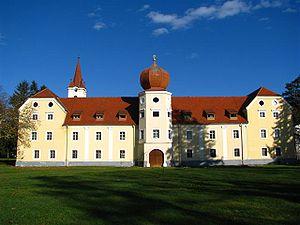
Kutjevo est un village et une municipalité située en Slavonie, dans le comitat de Požega-Slavonie, en Croatie. Au recensement de 2001, la municipalité comptait 7 472 habitants, dont 93,12 % de Croates et le village seul comptait 2 826 habitants.